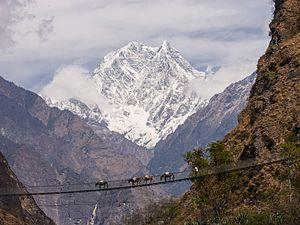
Le Nilgiri est une montagne du Népal, parfois appelée Nilgiri Himal, composée de trois pics dans l'ouest de l'Annapurna : le Nilgiri Nord, le Nilgiri Central et le Nilgiri Sud.